Stan Miasek

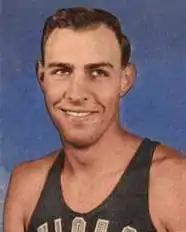
Miasek in 1948

Stanley Miasek (August 8, 1924 – October 18, 1989) was an American professional basketball player.